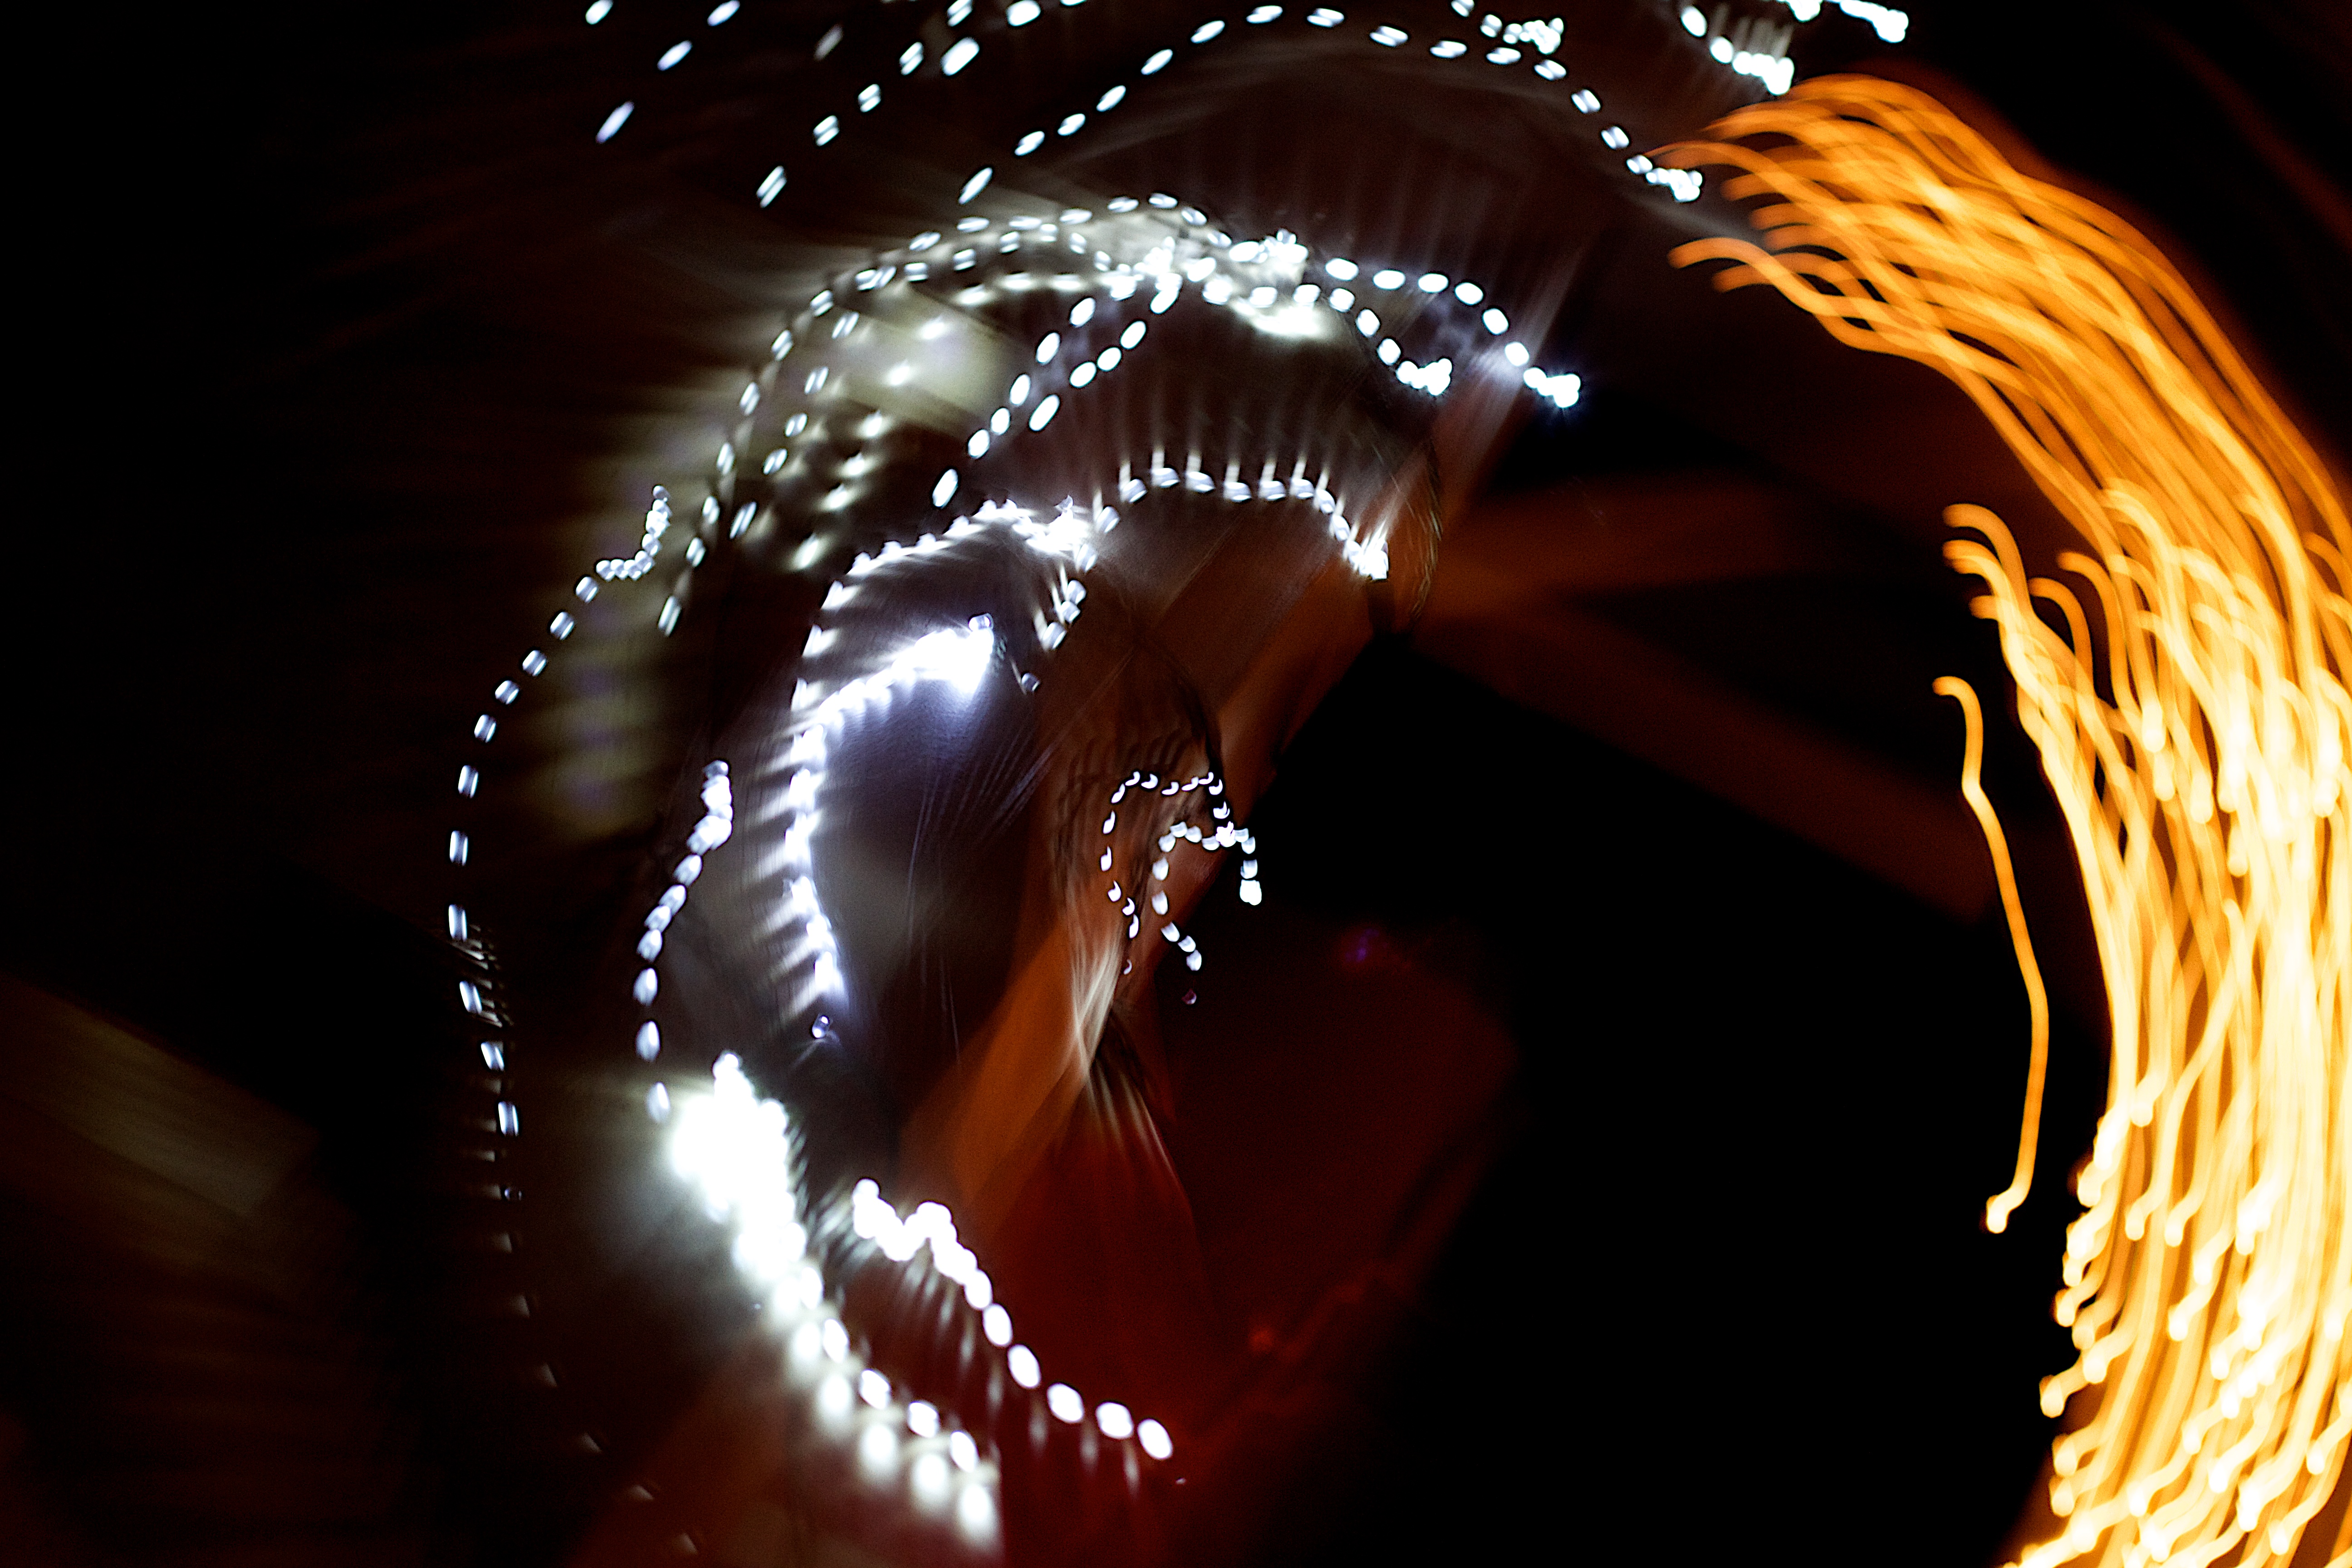
light, sparkler, flame, human body, fireworks, lightpaint, organ, event